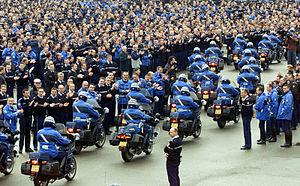
La chronologie du syndicalisme en France est une liste chronologique des événements marquants du syndicalisme en France de 1791 à aujourd'hui.